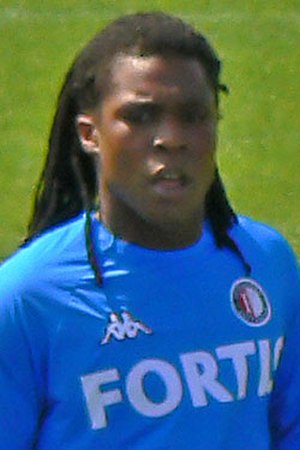
Royston Drenthe
Royston Rickie Drenthe, er en hollandsk tidligere fodboldspiller, der gennem karrieren spillede for blandt andet Feyenoord, Real Madrid og Everton.